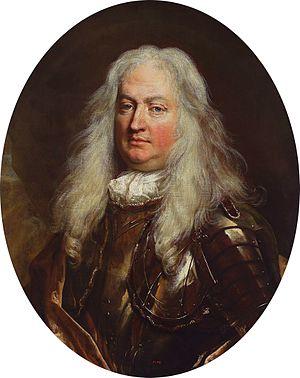
Bardo di Bardi Magalotti, fils de Vincenzio Bardi et natif de Florence, qui fut envoyé à Paris auprès de son oncle Pierre Magalotti, releva le nom de Magalotti sur autorisation de Louis XIV à partir de 1645.